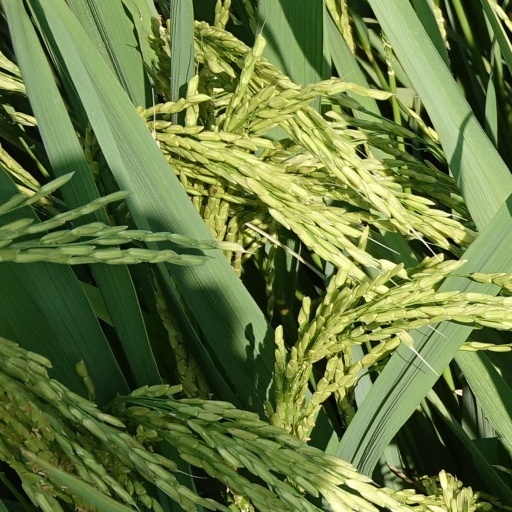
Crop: rice